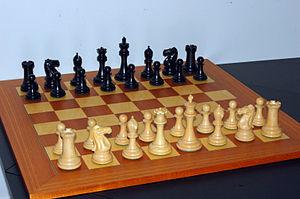
Le jeu d’échecs oppose deux joueurs de part et d’autre d’un tablier appelé échiquier composé de soixante-quatre cases claires et sombres nommées les cases blanches et les cases noires. Les joueurs jouent à tour de rôle en déplaçant l'une de leurs seize pièces, claires pour le camp des blancs, sombres pour le camp des noirs. Chaque joueur possède au départ un roi, une dame, deux tours, deux fous, deux cavaliers et huit pions. Le but du jeu est d'infliger à son adversaire un échec et mat, une situation dans laquelle le roi d'un joueur est en prise sans qu'il soit possible d'y remédier.